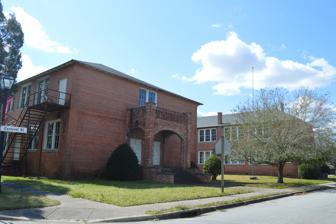
Building: Bath School (Bath, North Carolina)
Country: United States of America
Year built: 1918
Historic school building in North Carolina, United States United States historic place Bath School U.S. National Register of Historic Places U.S. Historic district Contributing property Carteret Street side Show map of North Carolina Show map of the United States Location King & Carteret Sts., Bath, North Carolina Coordinates 35°28′49″N 76°49′0″W / 35.48028°N 76.81667°W / 35.48028; -76.81667 Area 2.6 acres (1.1 ha) Built 1918 ( 1918 ) , 1920, 1921, 1939, 1948 Architectural style Colonial Revival NRHP reference No. 07001495 Added to NRHP January 30, 2008 Bath School is a historic school complex located at Bath , Beaufort County, North Carolina .  It was built in phases between 1918 and 1966, and consists of two classroom buildings and a classroom and auditorium building connected by a two-story hyphen . Each section is a two-story, brick structure with a hipped roof and Colonial Revival style design details.  A kitchen addition was built in 1966.  Also on the property are the contributing 1 1/2-story vocational building constructed in 1939 with funds from the Public Works Administration (PWA), one-story shop building built in 1948, and flagpole. It was listed on the National Register of Historic Places in 2008. It is located in the Bath Historic District . References